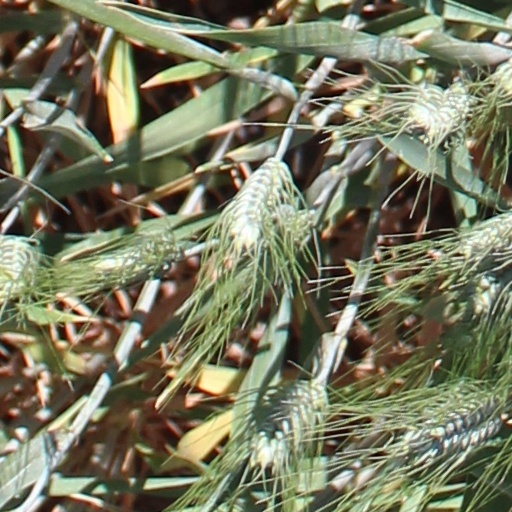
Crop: wheat